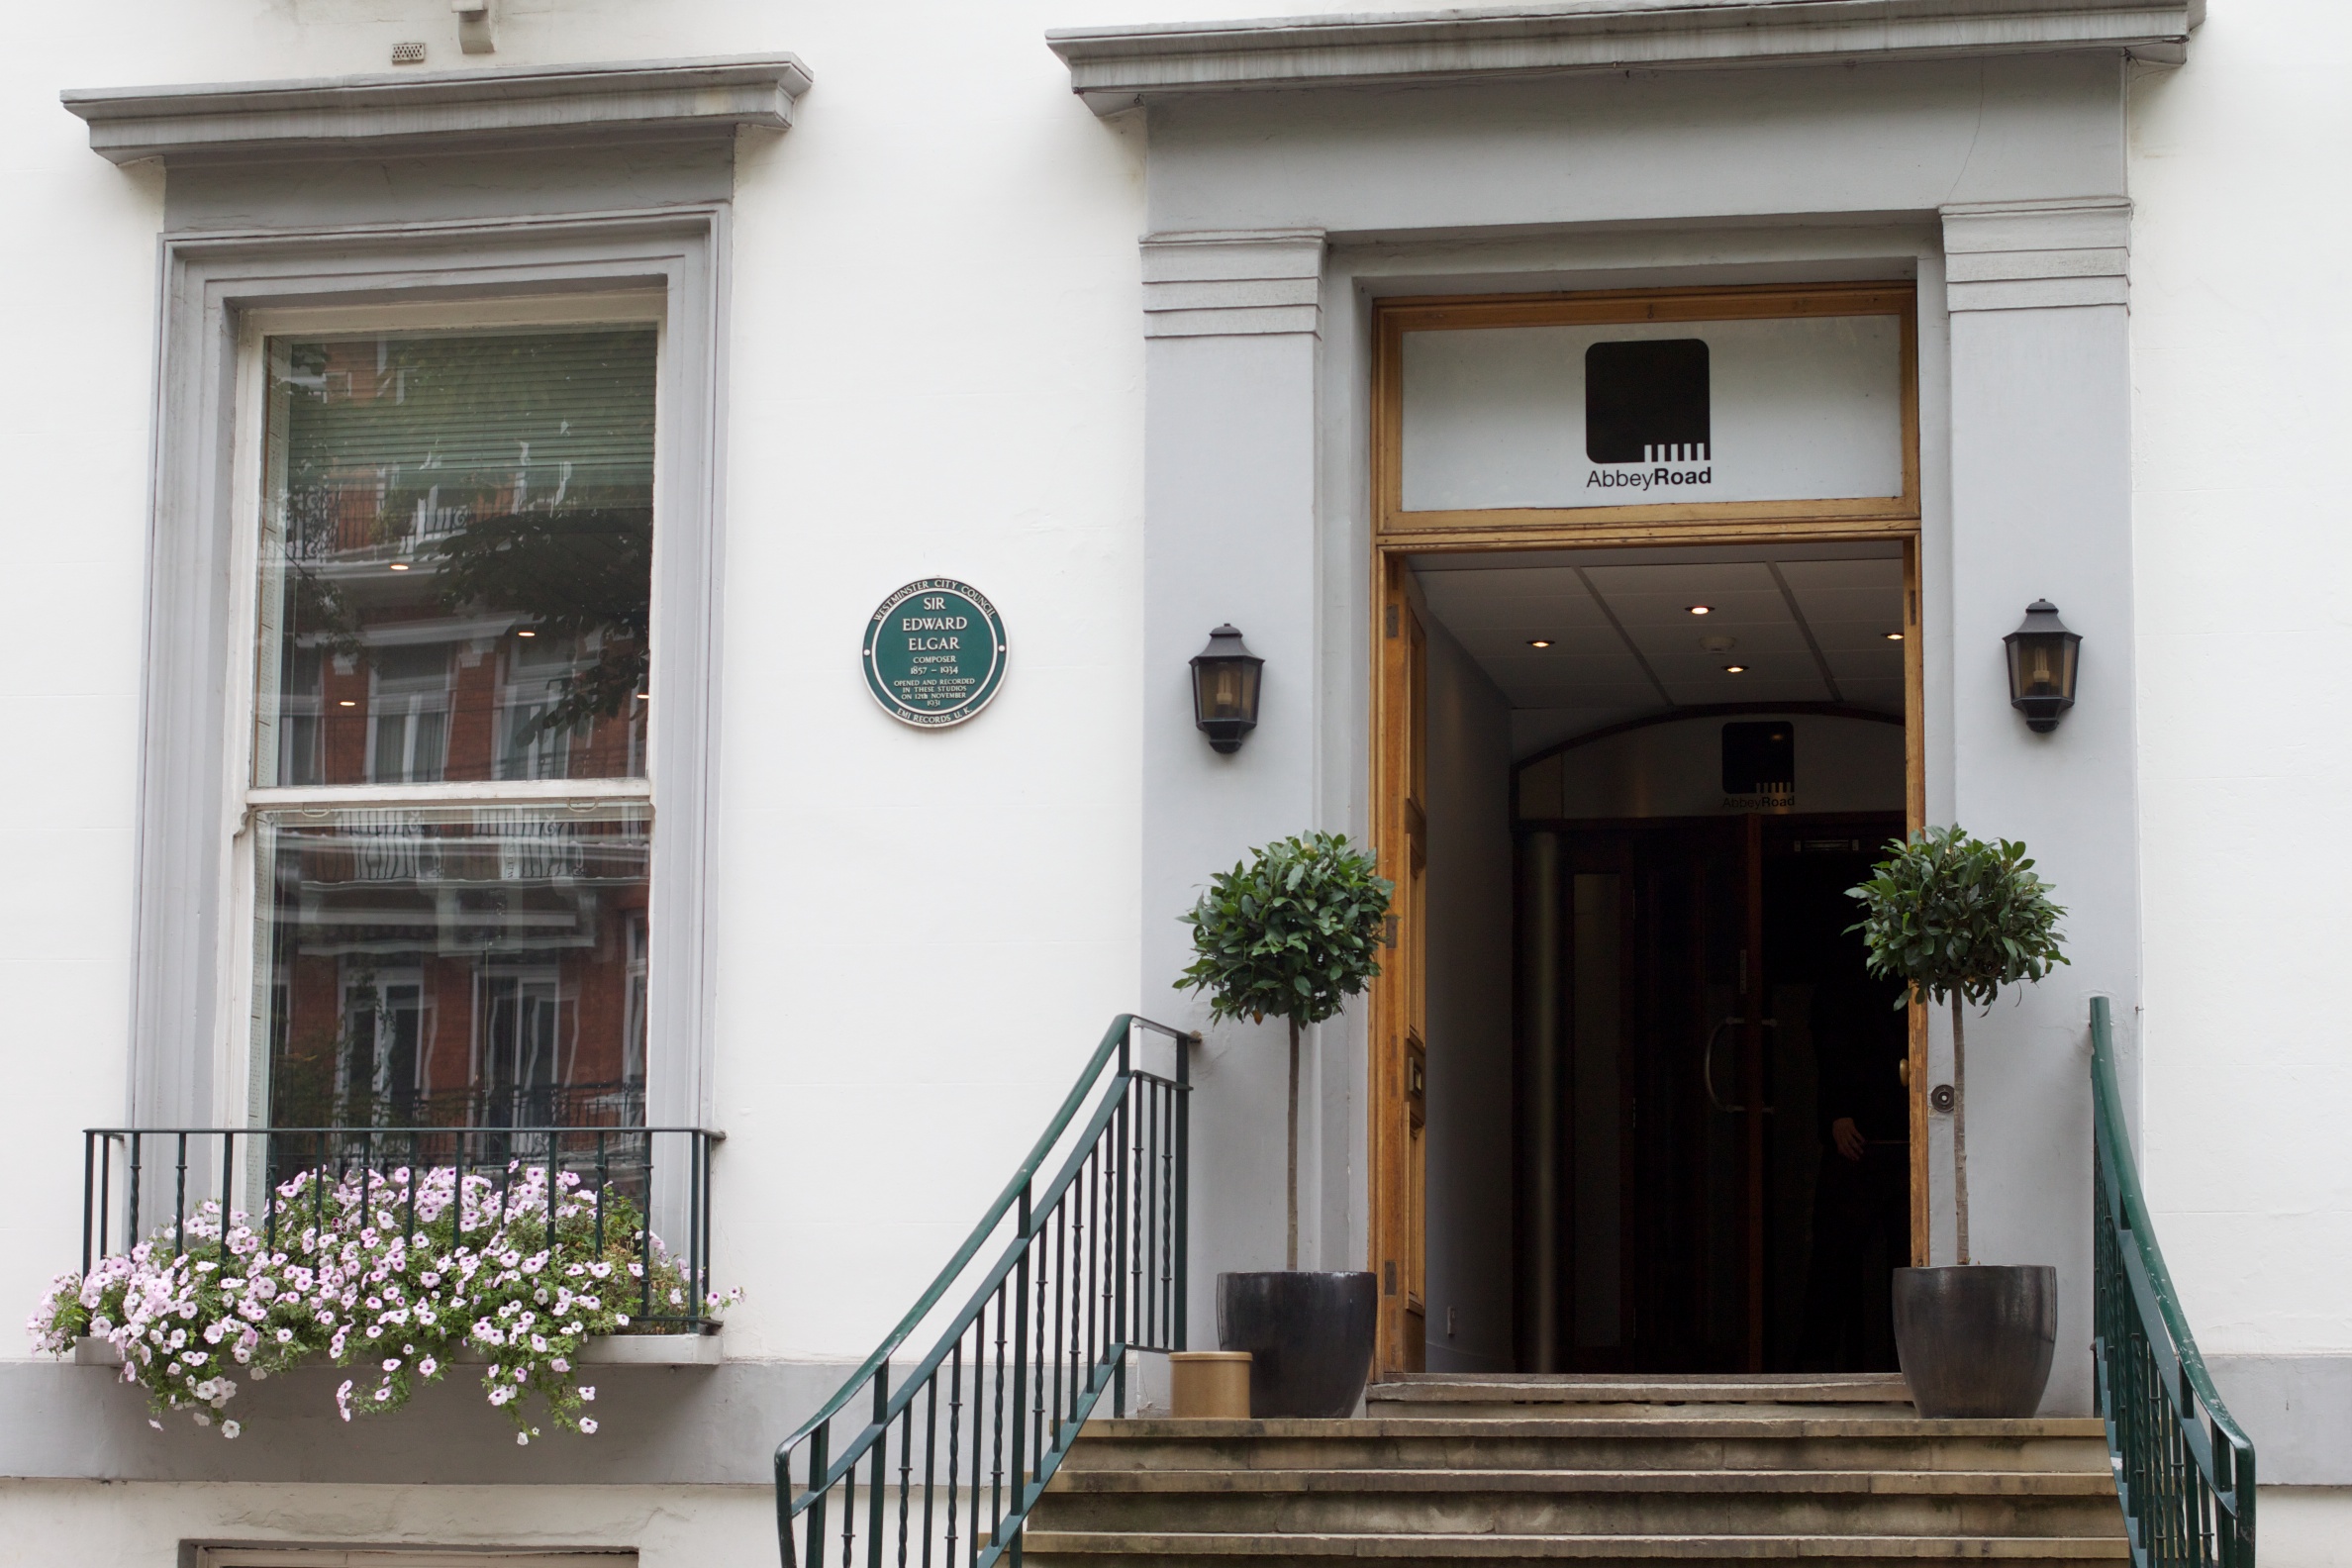
architecture, villa, mansion, house, window, building, home, porch, balcony, hall, facade, property, door, apartment, interior design, courtyard, estate, beatles